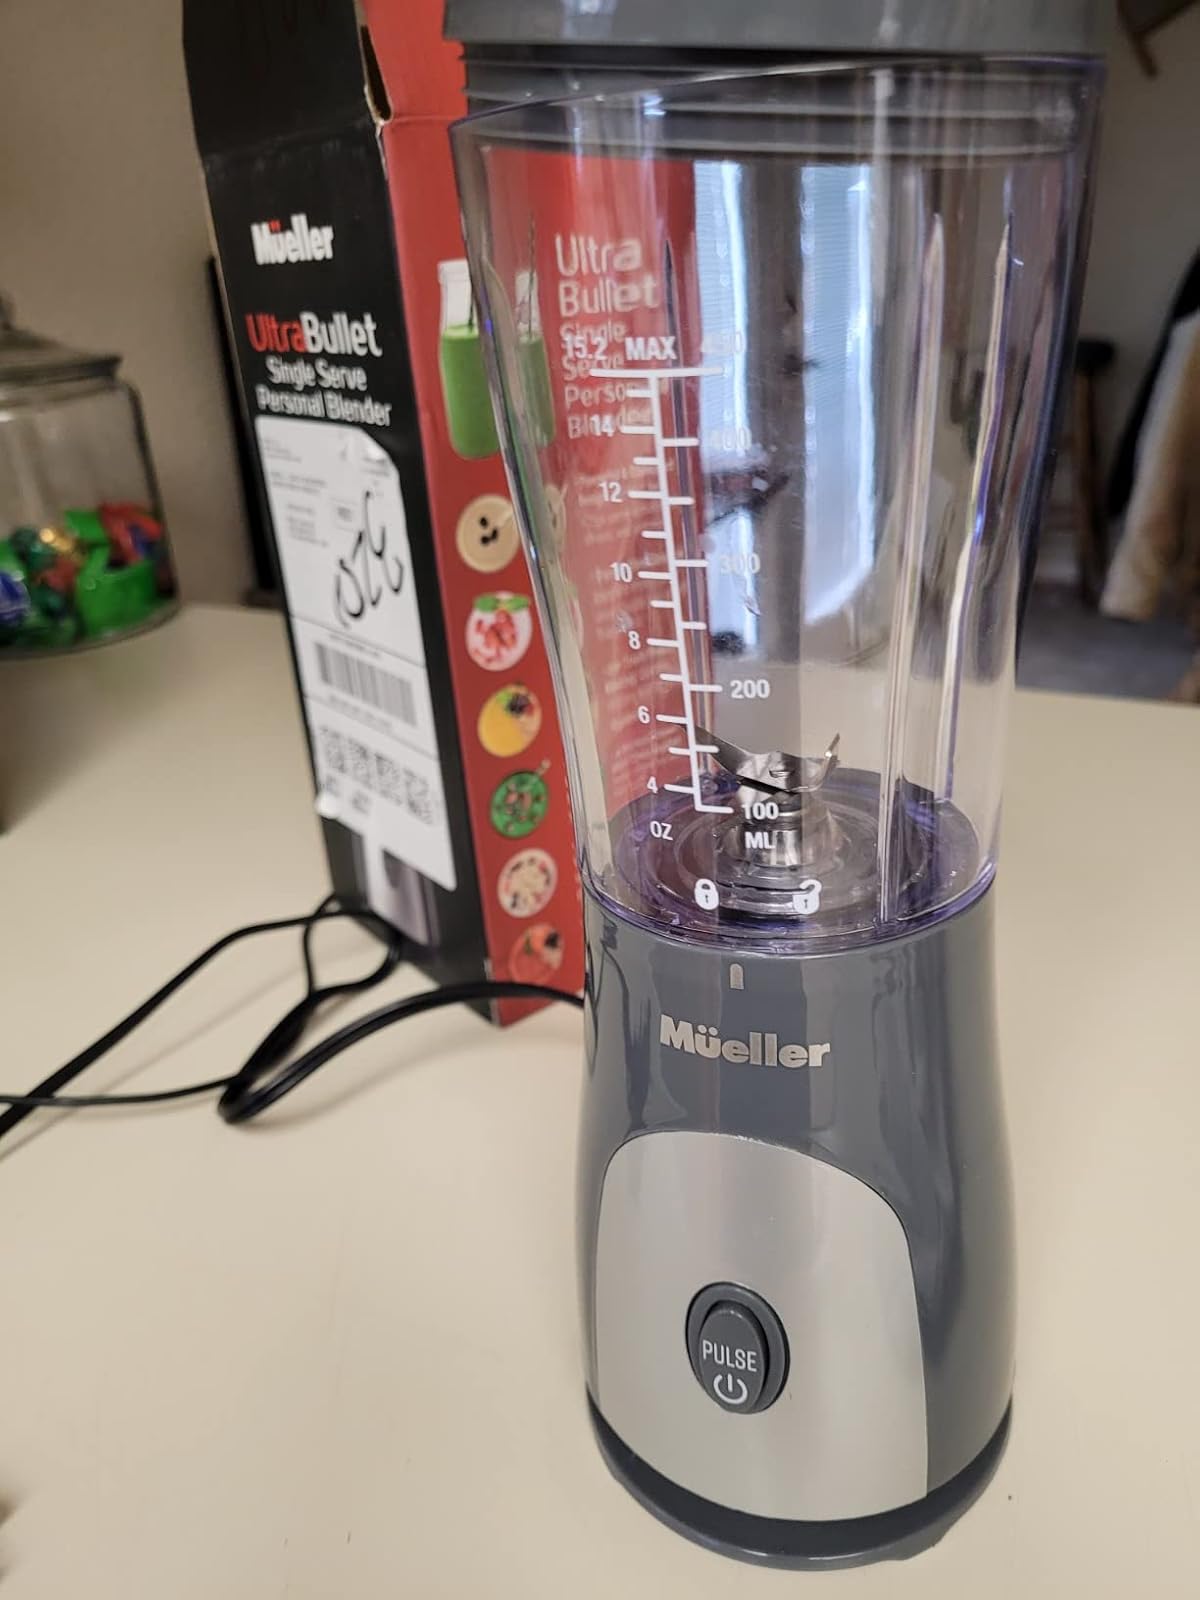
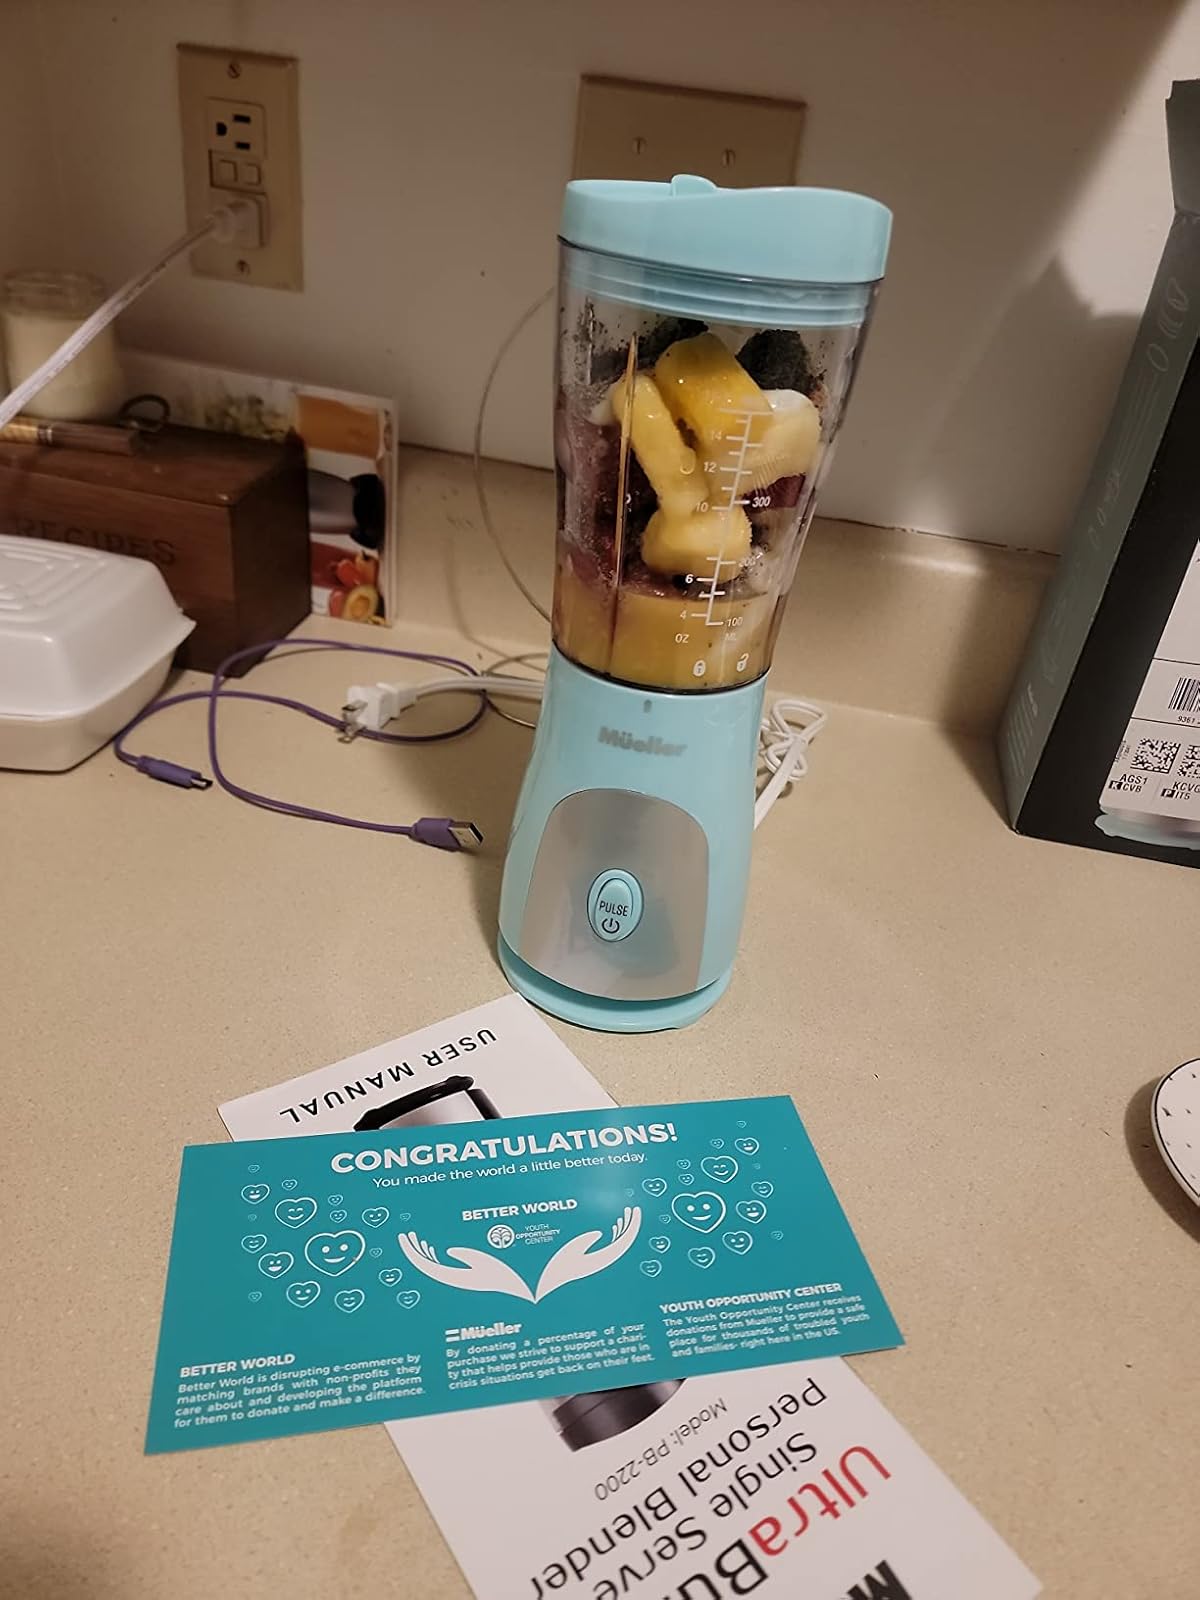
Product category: items_blender
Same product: no